2/9th Cavalry Commando Regiment (Australia)

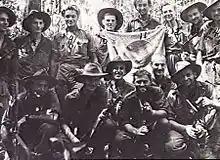
Members of the Australian 2/4th Commando Squadron on Tarakan Island in June 1945

In early 1943, the regiment was returned to Australia where, in April, it began to reorganise on the Atherton Tablelands in Queensland in preparation for jungle fighting against the Japanese. At this time the Australian Army was undergoing a period of restructuring as its strategic focus shifted towards concentrating upon fighting the war against the Japanese in the Pacific. As a part of this there was no need for divisional cavalry regiments; however, it was decided that the independent companies should be grouped together under a regimental structure, and in response the divisional cavalry regiments were broken up and their headquarters elements were used to administer the commando squadrons. Three such units were formed at this time, with the 9th Division Cavalry Regiment adopting the title of the "2/9th Cavalry (Commando) Regiment" in January 1944. The subordinate squadrons that were attached to it were the 2/4th, 2/11th and 2/12th Commando Squadrons. Following this the regiment continued to undertake training on the Atherton Tablelands in preparation for operations in the Southwest Pacific. In the end, however, it was over a year before the regiment saw action again, taking part in the landings at Tarakan, and in northern Borneo in mid-1945 in one of the final campaigns of the war.